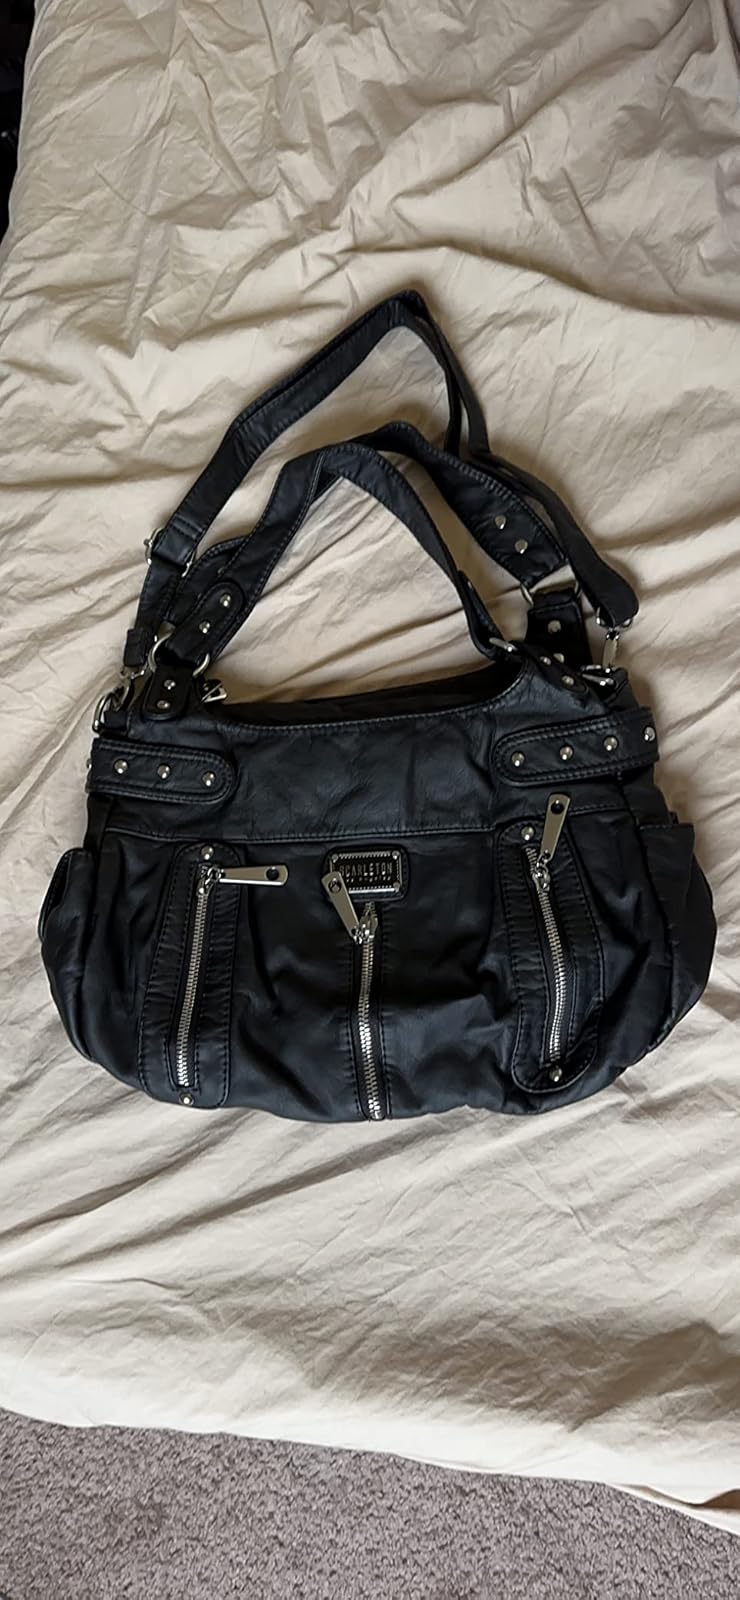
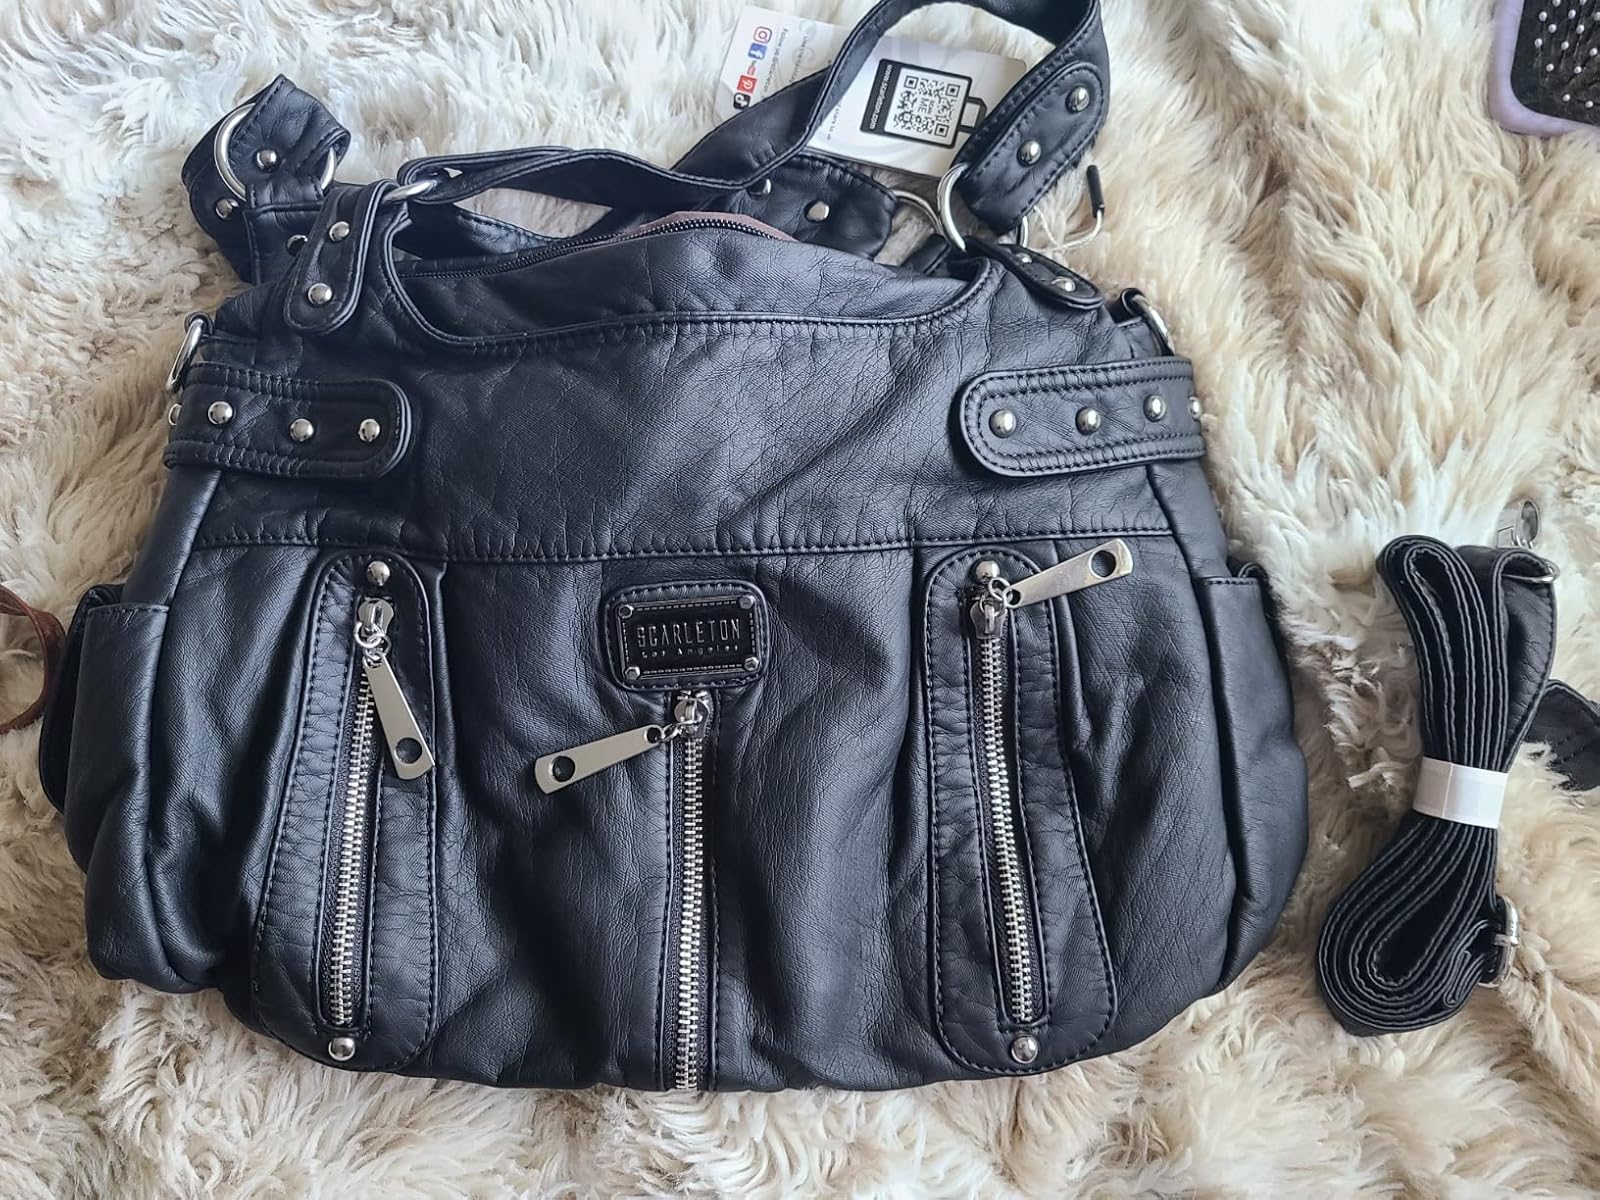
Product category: accessories_handbag
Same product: yes